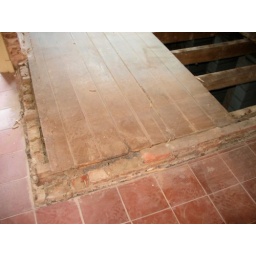
Vervanging van de houten draagvloer door een welfsel in potten en balken met betonnen druklaag.